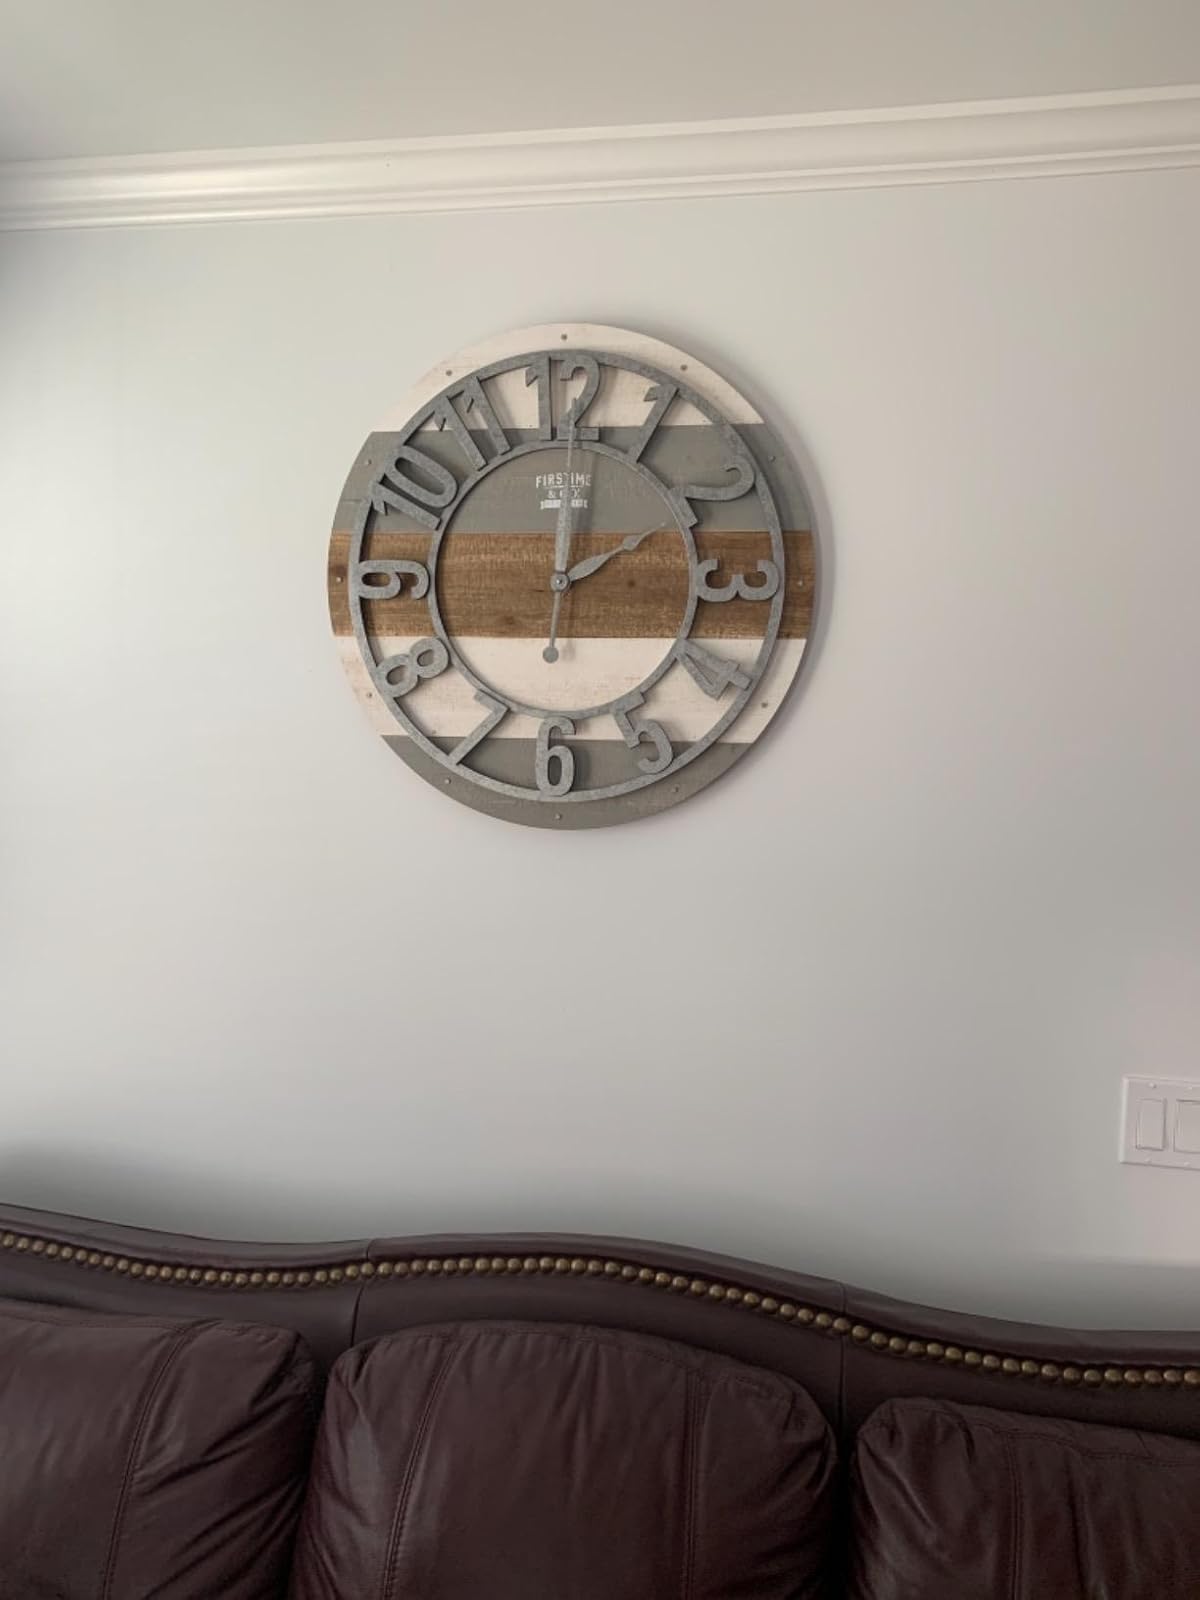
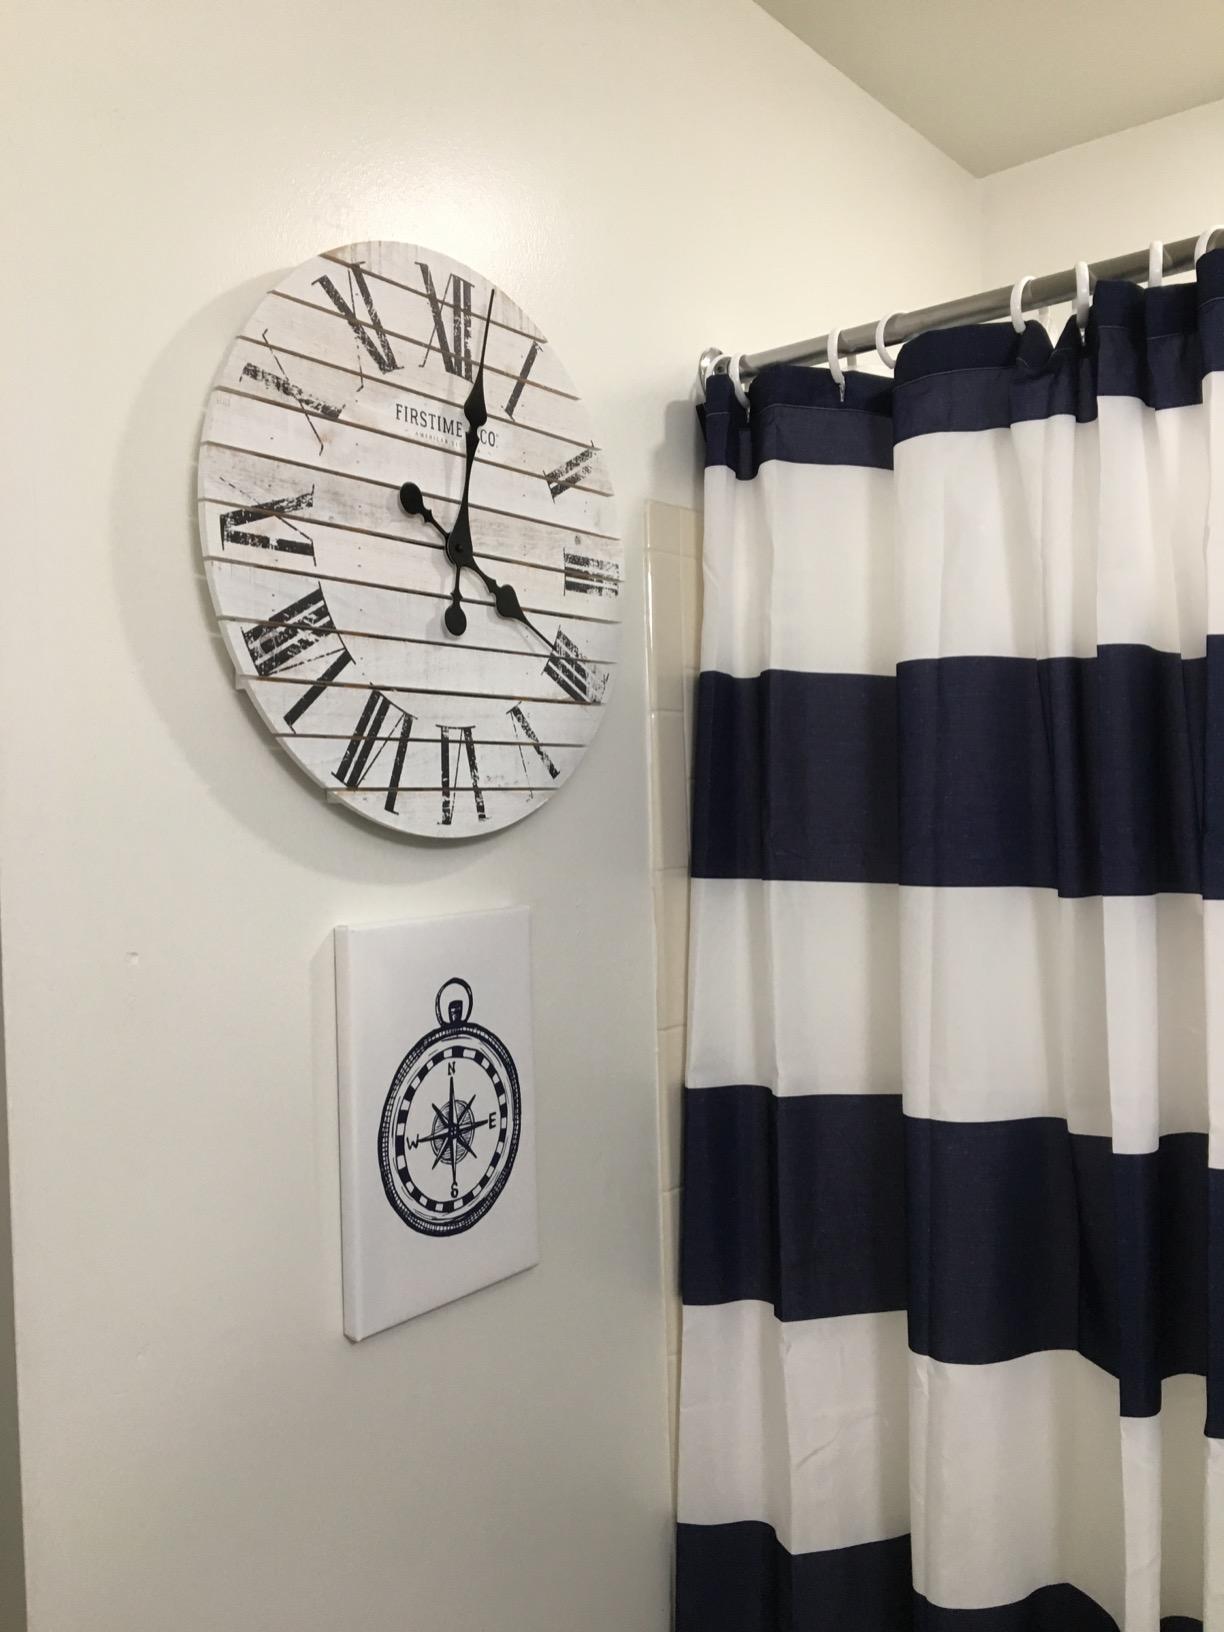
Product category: clock
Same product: no